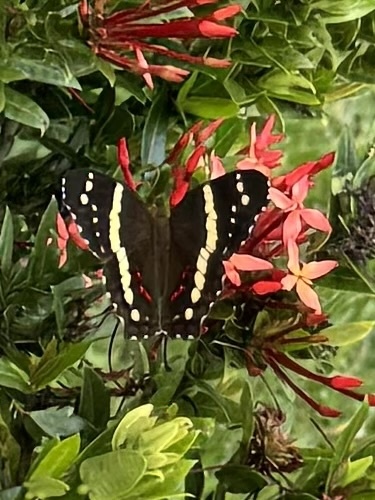
Scientific name: Anartia fatima
Common name: Banded peacock
Family: Nymphalidae
Order: Lepidoptera
Pollinator type: Primary pollinator
Habitat: Open areas and gardens
Geographic range: South America
Conservation status: Least Concern